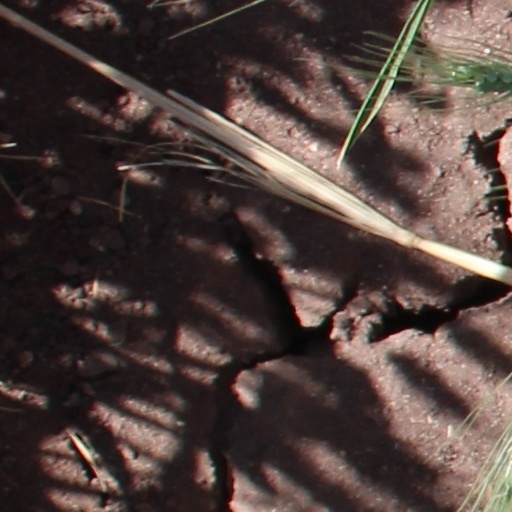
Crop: wheat